Praszka

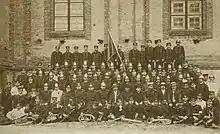
19th-century volunteer fire department in Praszka

The oldest known mention of the settlement dates back to 1260. It was granted town rights in 1392 by Polish King Władysław II Jagiełło and new privileges in 1542 and 1620. It was annexed by Prussia in the Second Partition of Poland in 1793. In 1807 regained by the Poles as part of the short-lived Duchy of Warsaw, in 1815 it became part of Congress Poland, later forcibly integrated with Imperial Russia. During the January Uprising weapons for Polish insurgents were smuggled through the town and on April 11, 1863, a Polish unit commanded by Józef Oxiński fought the Battle of Praszka against the Russians nearby. As part of Russian reprisals after the uprising, Praszka was stripped of its town rights in 1870. During World War I the town was occupied by Germany. It became again part of Poland after the county regained its independence in 1918, and town rights were restored in 1919. According to the 1921 census, the town had a population of 4,478, 65.8% Polish and 34.0% Jewish.